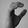
ASL letter: C